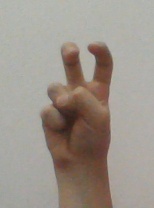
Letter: toot